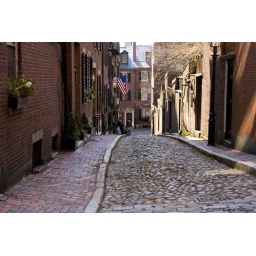
Wandering around Boston on my walkabout today I spotted this cozy street on Beacon Hill